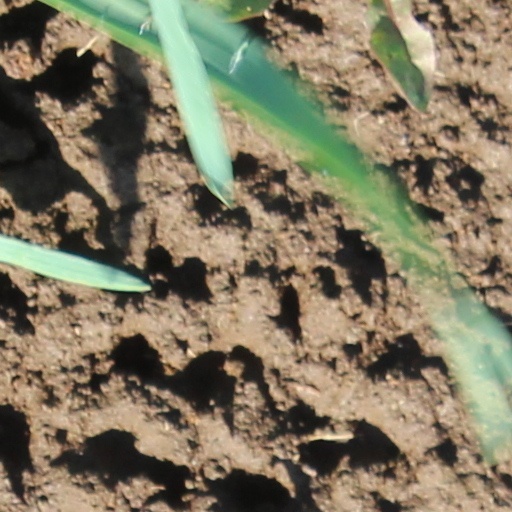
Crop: wheat